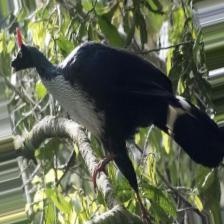
Species: HORNED GUAN
Scientific name: OREOPHASIS DERBIANUS